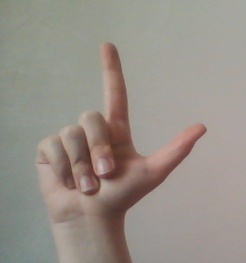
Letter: laam